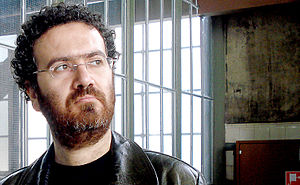
Cem Kızıltuğ
Cem Kızıltuğ er en tyrkisk karikaturtegner og illustrator. Han arbejder for Zaman og illustrerer også børnebøger.